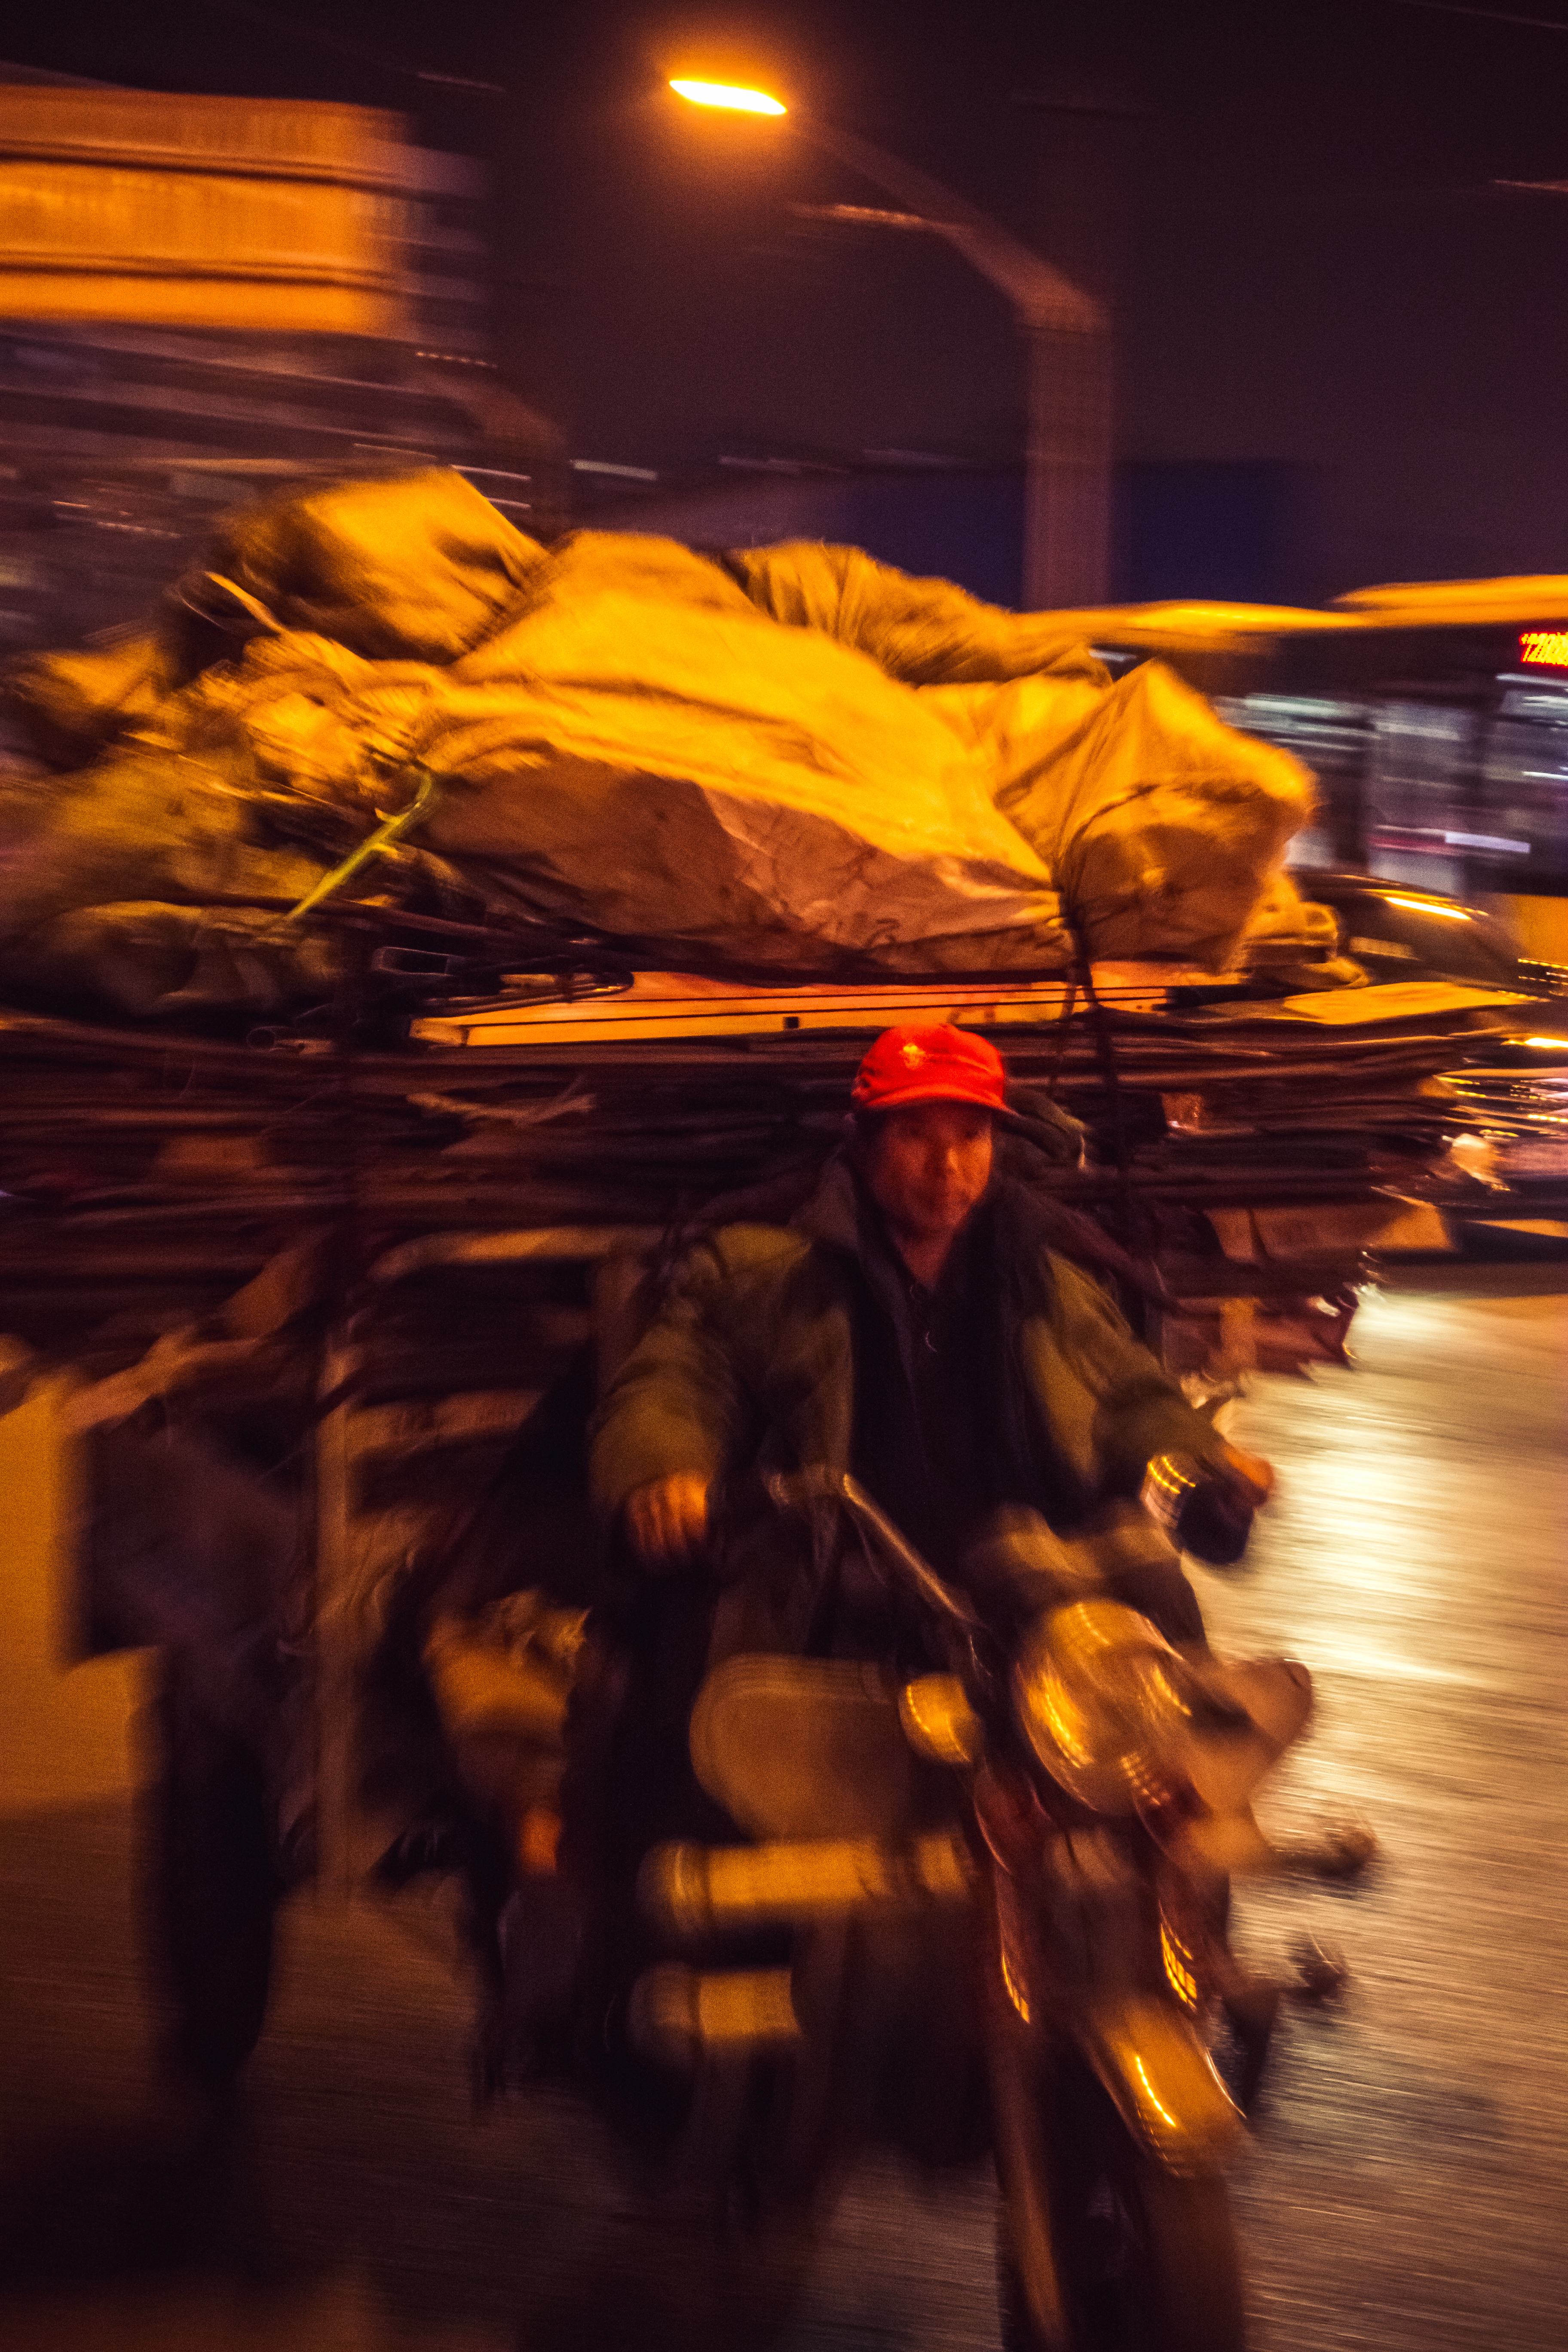
light, blur, sunset, street, night, motion, evening, reflection, color, darkness, motorbike, lighting, candid, temple, beijing, blurry, sonystreetphotographer